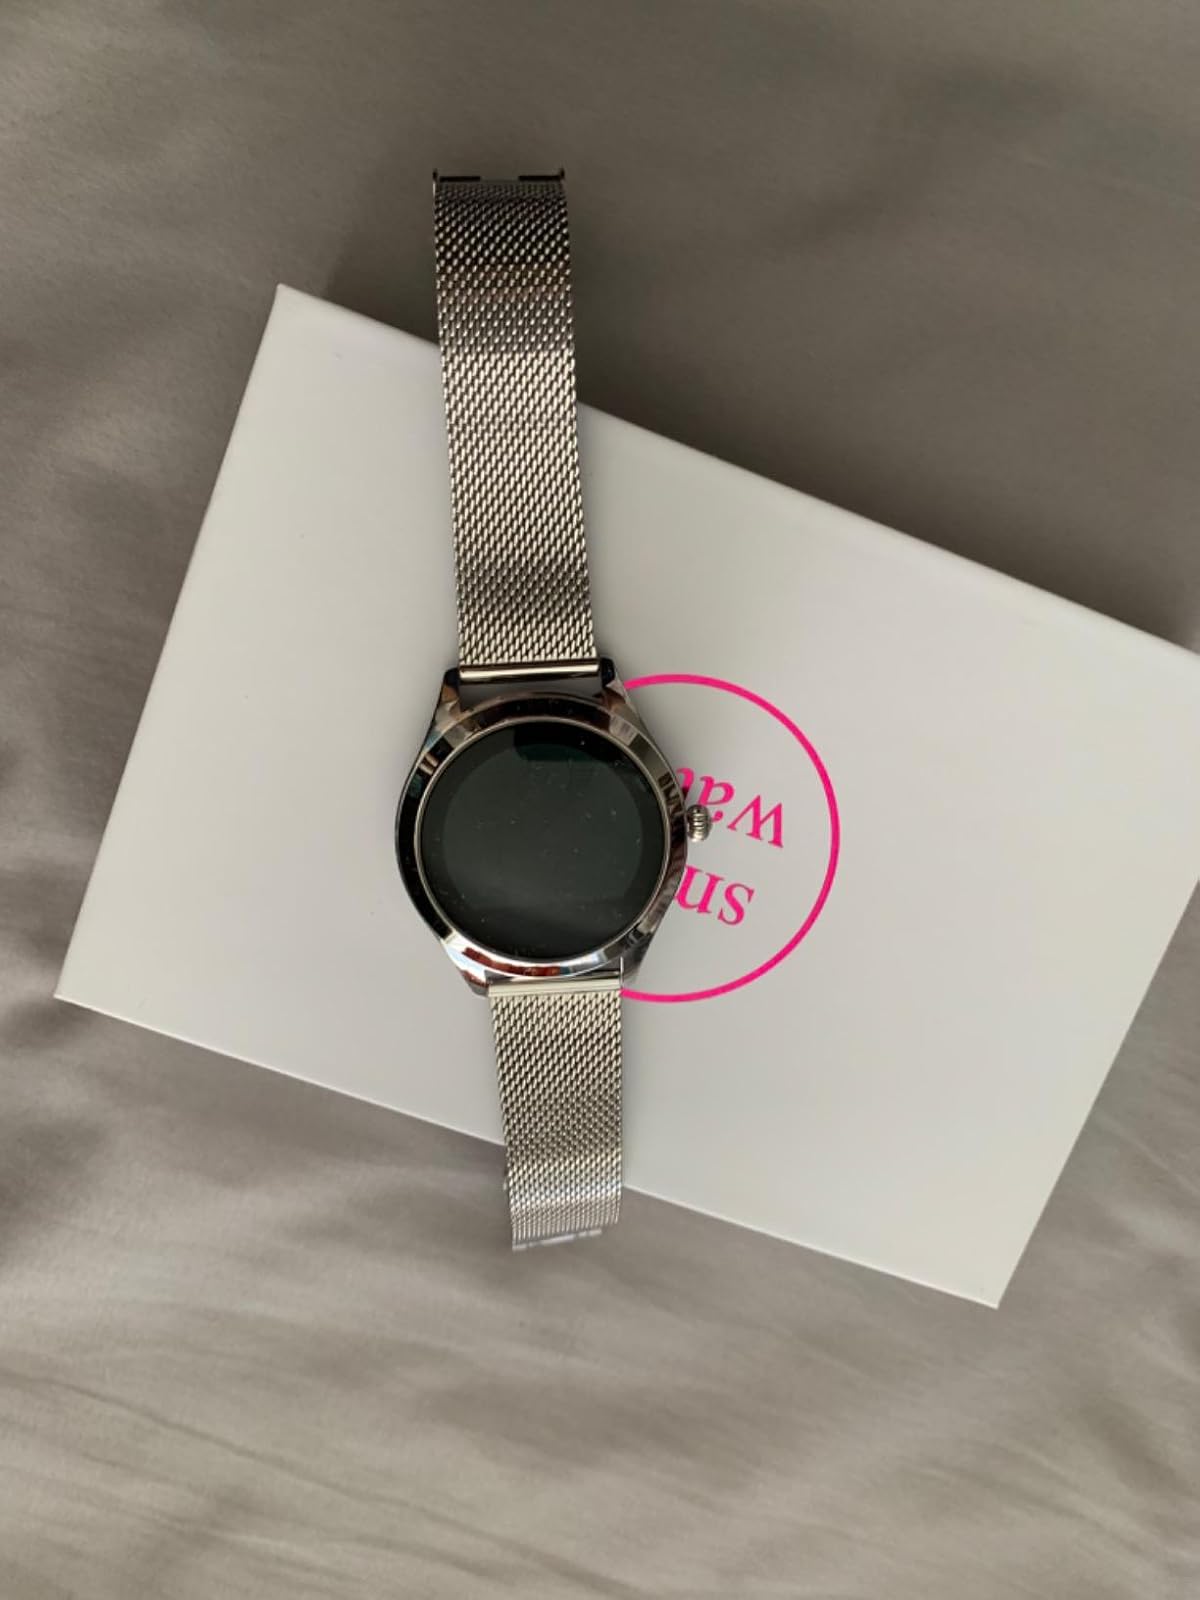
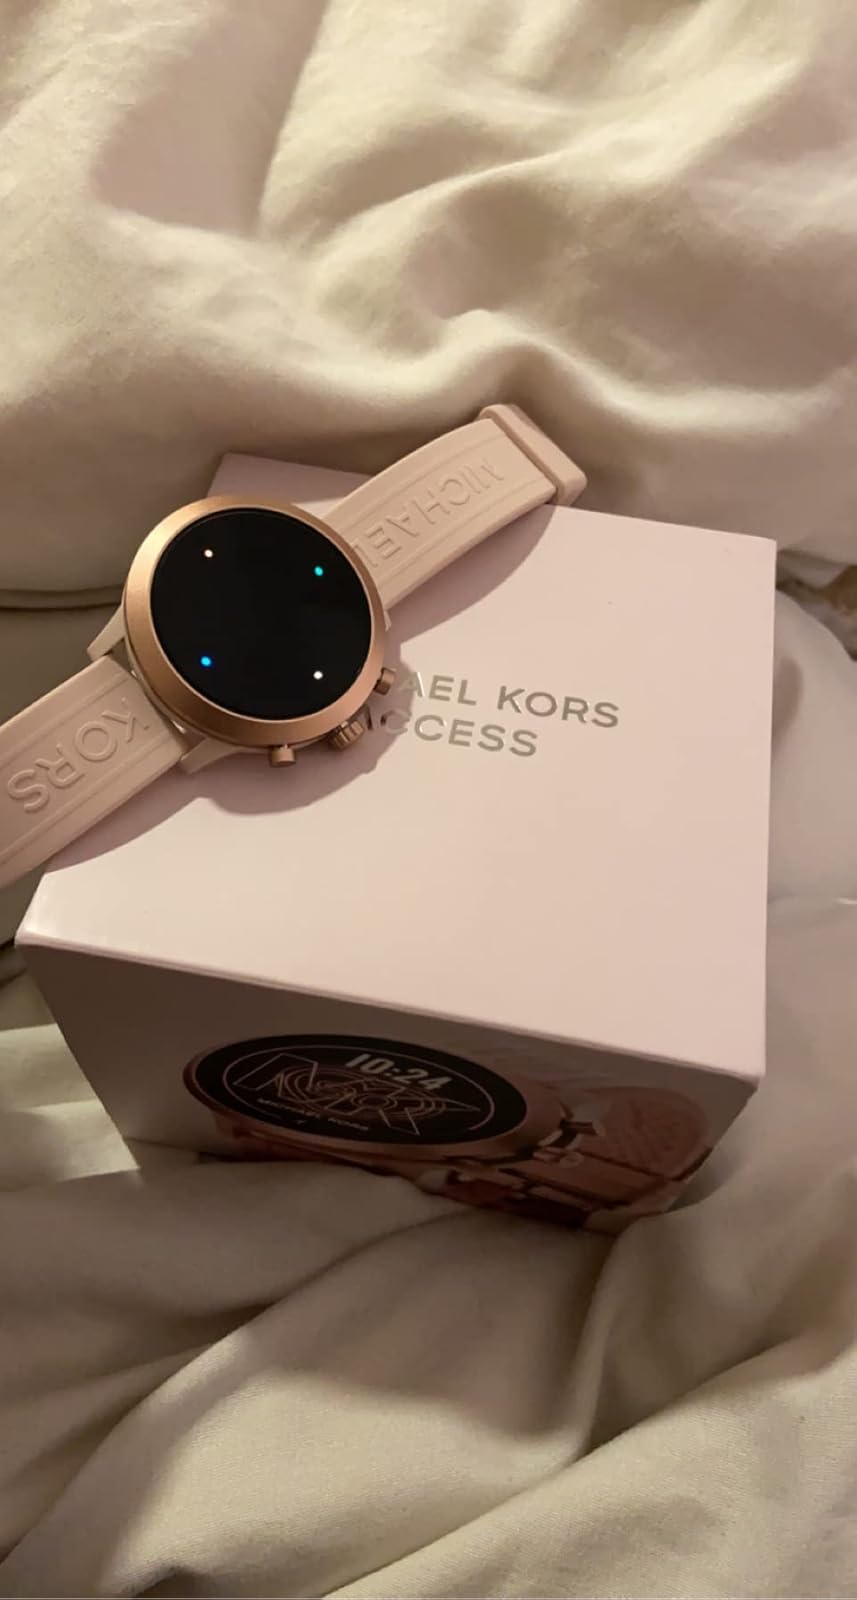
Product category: smartwatch
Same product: no